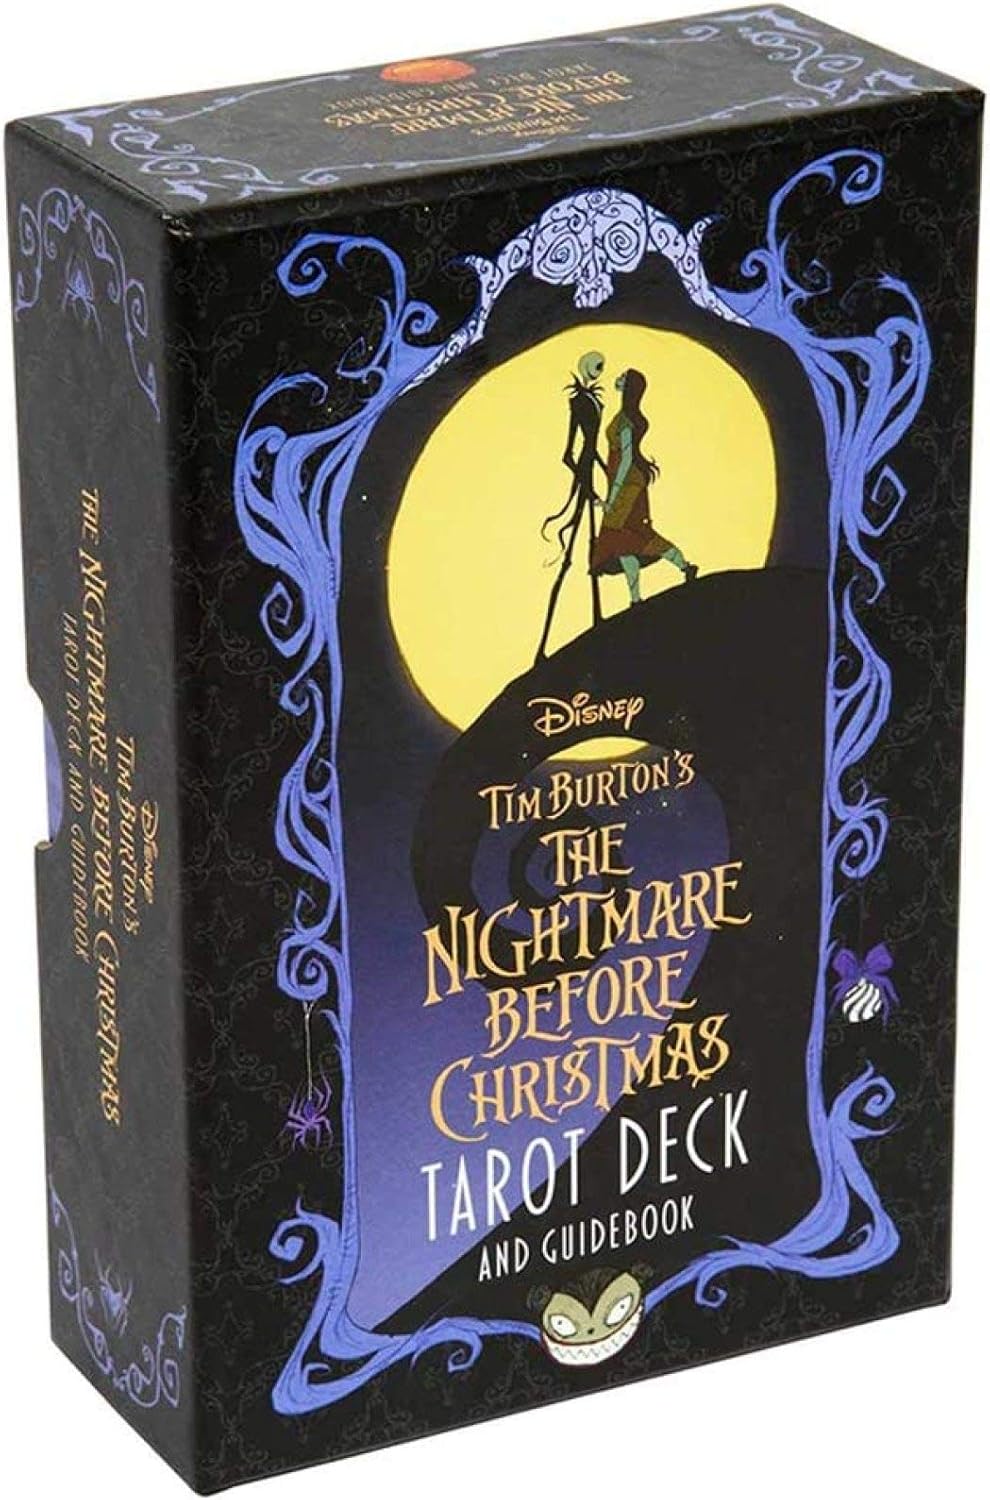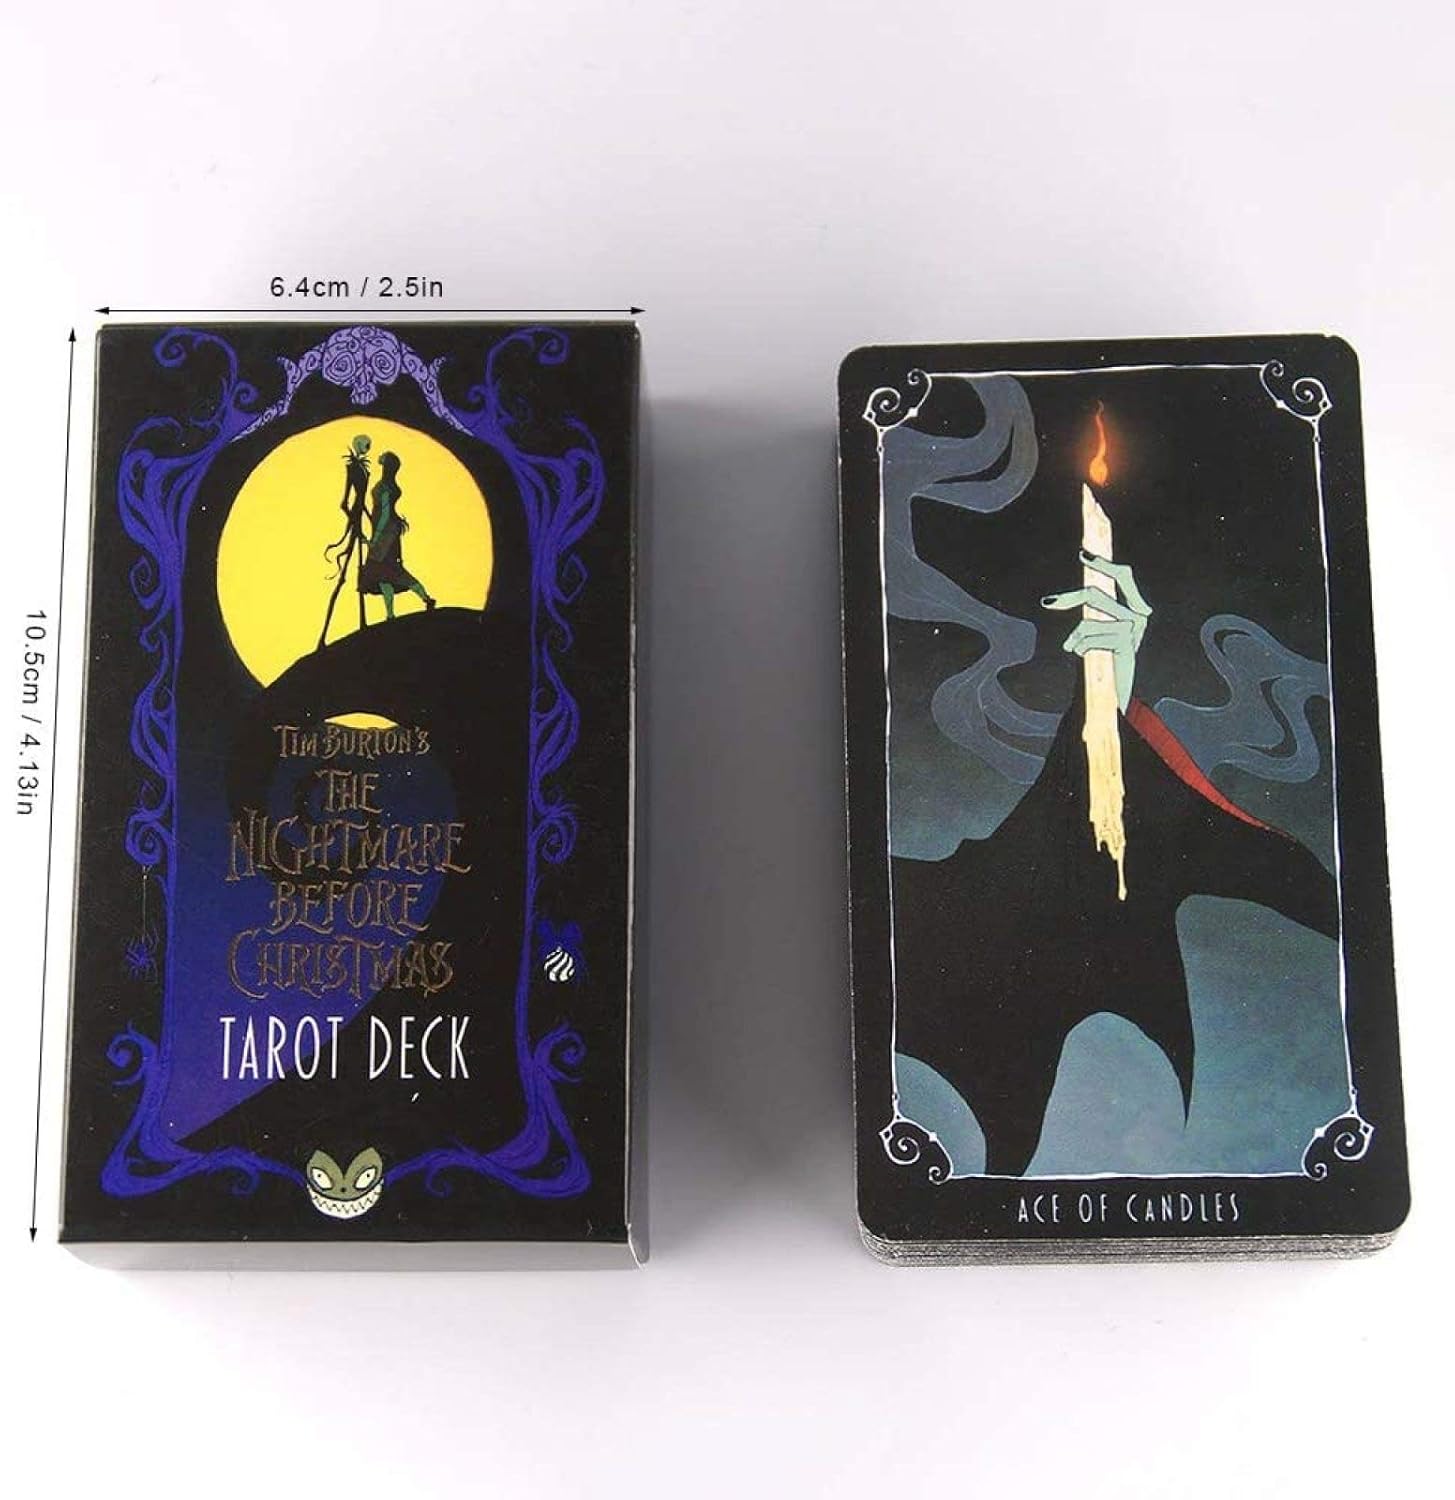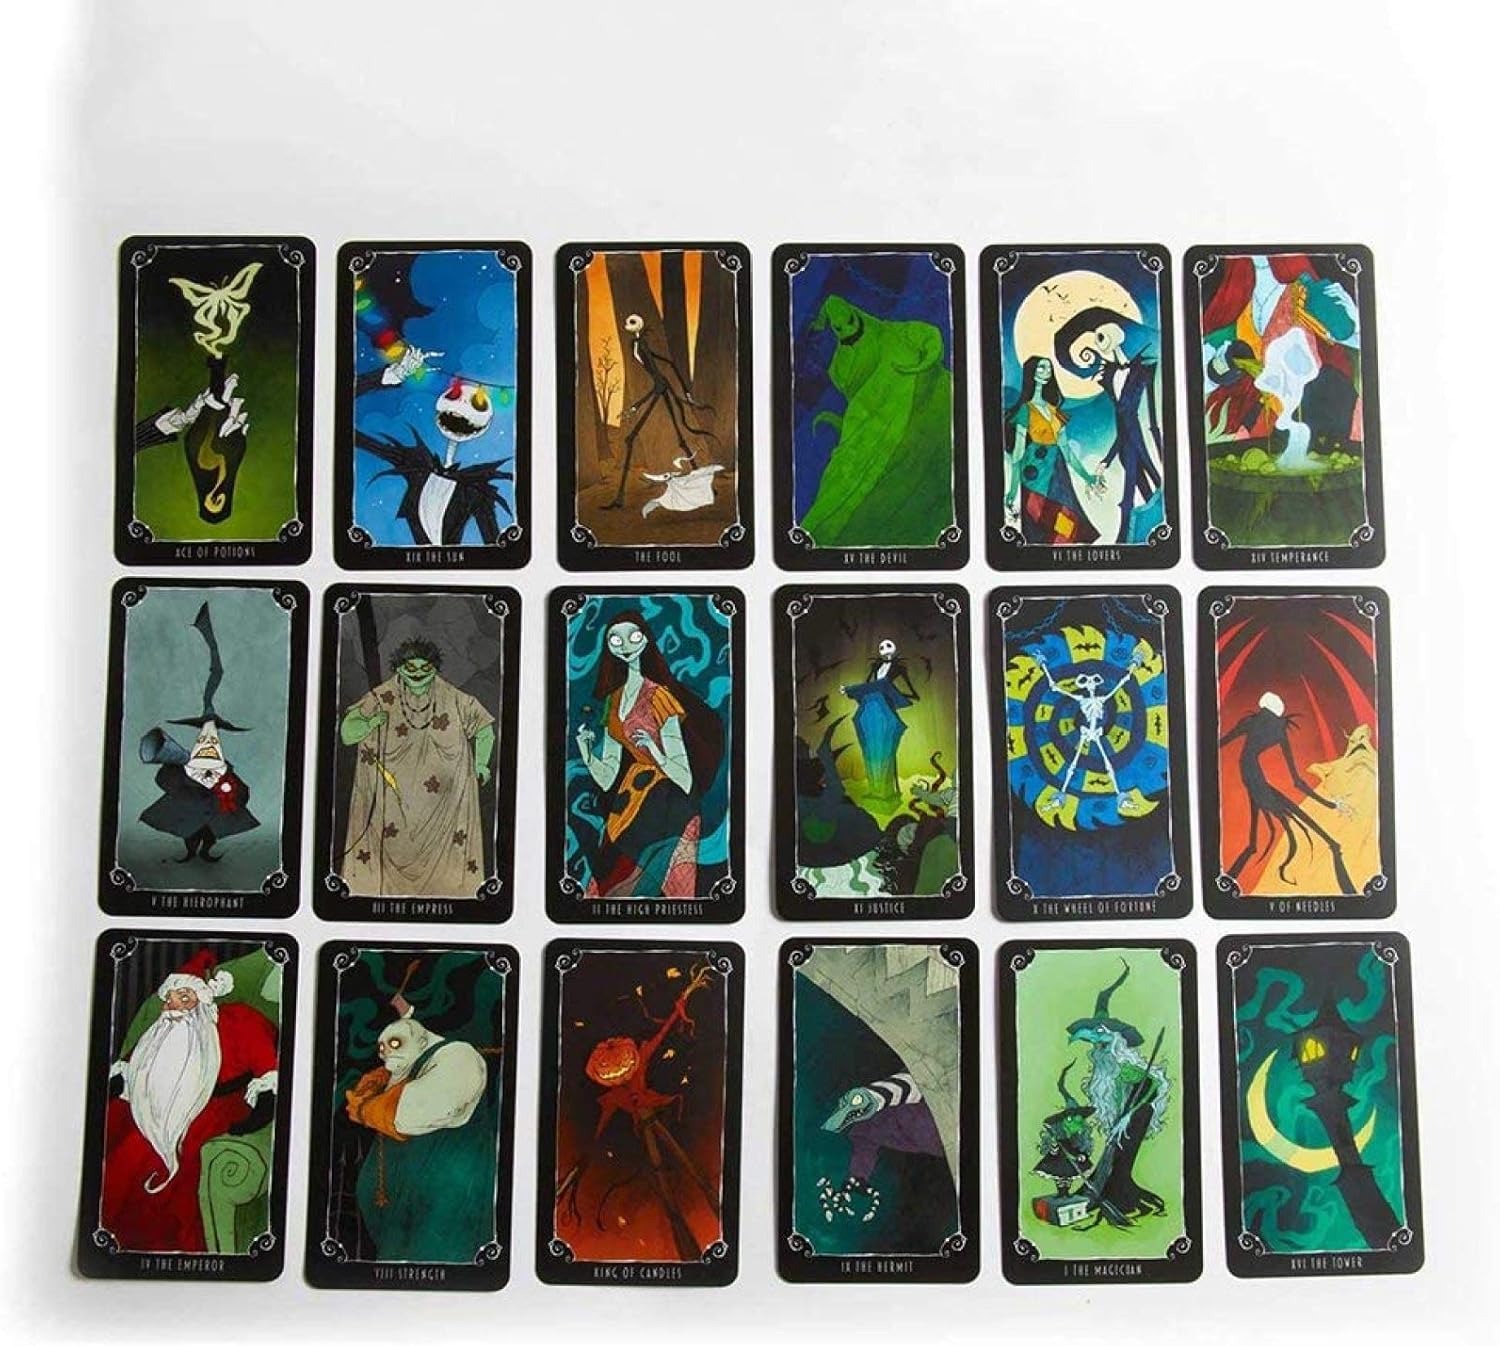
QHM Game Divination Card Game Tarot Deck, The Nightmare Before Christmas Card, Tarot Cards, Christmas Tarot Cards，78 Cards
Category: Amazon Home
Package include:1 set Oracle CardsName:The Nightmare Before Christmas TarotSize:10.5*6cmLanguage: EnglishNumber of sheets: 78 sheetsInstruction: PDF instruction (through the QR code on the box)
Features: Name:The Nightmare Before Christmas Tarot | Size:10.5*6cm | Language: English | Number of sheets: 78 sheets | Instruction: PDF instruction (through the QR code on the box)